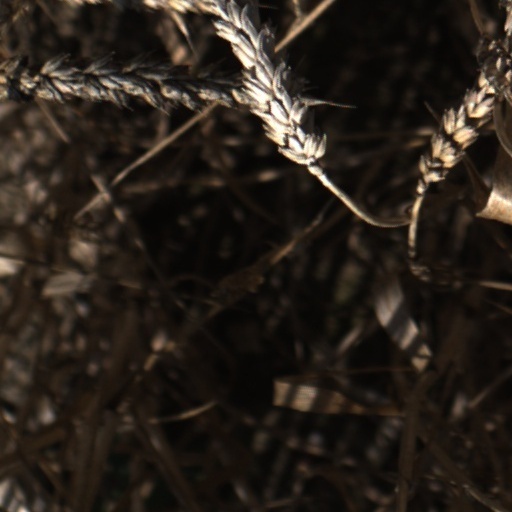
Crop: wheat